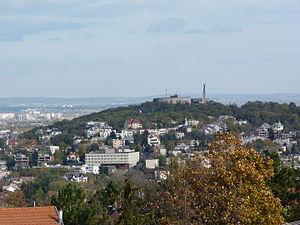
Gellérthegy est un quartier de Budapest, situé dans les 1ᵉʳ et 11ᵉ arrondissements, sur le Gellért-hegy.